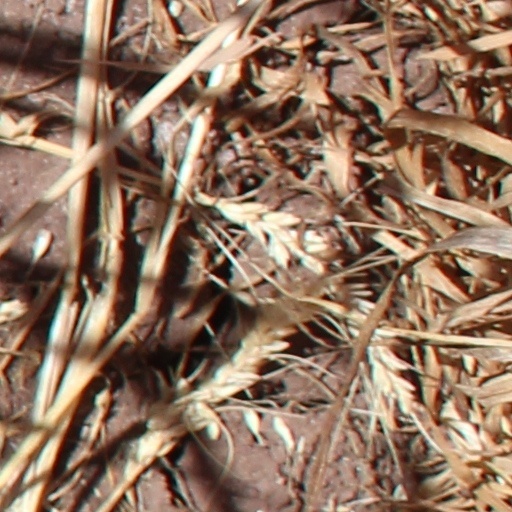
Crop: wheat